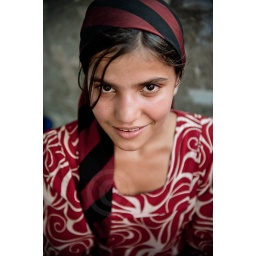
Portrait of a young girl in the market of Dushambe.